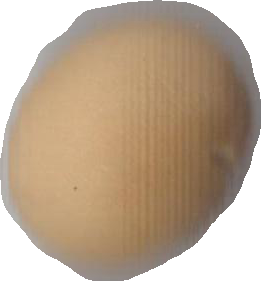
Variety: Grobogan